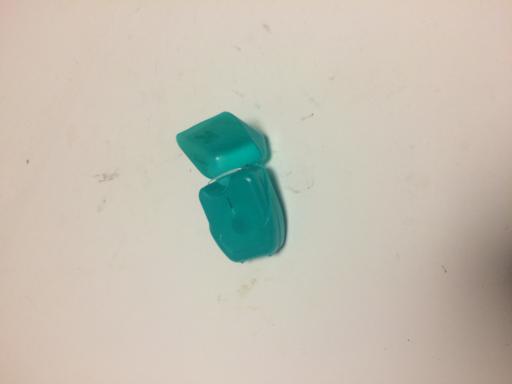
Waste category: trash